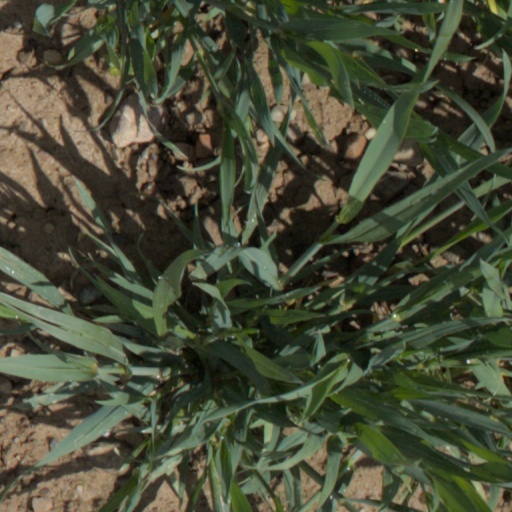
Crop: wheat